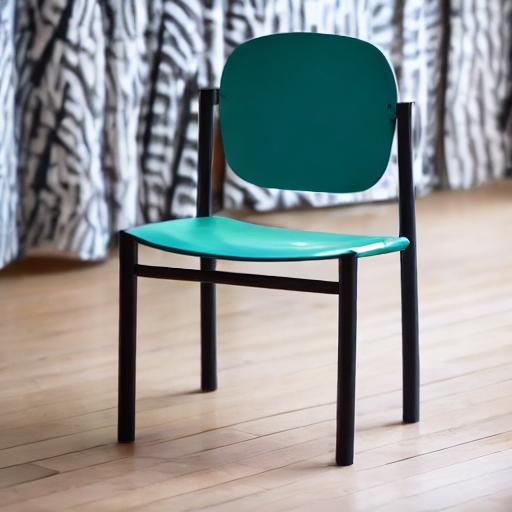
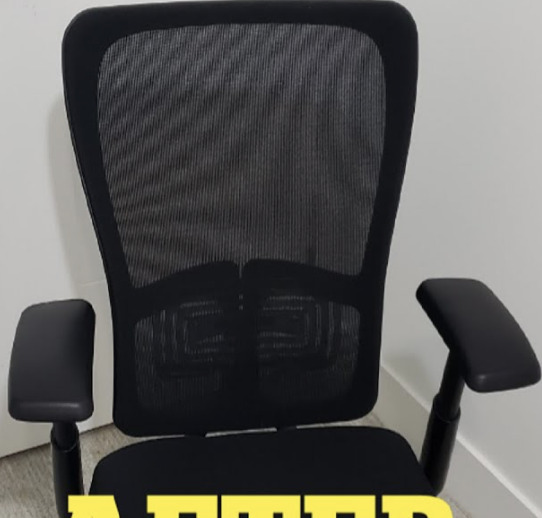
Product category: items_chair
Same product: no